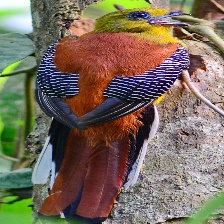
Species: ORANGE BREASTED TROGON
Scientific name: HARPACTES ORESKIOS